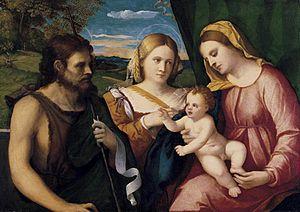
François Sicre est un peintre français.